Insurance

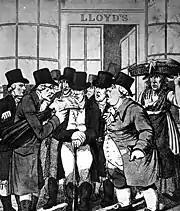
Lloyd's Coffee House was the first organized market for marine insurance.

Property insurance as we know it today can be traced to the Great Fire of London, which in 1666 devoured more than 13,000 houses. The devastating effects of the fire converted the development of insurance "from a matter of convenience into one of urgency, a change of opinion reflected in Sir Christopher Wren's inclusion of a site for "the Insurance Office" in his new plan for London in 1667." A number of attempted fire insurance schemes came to nothing, but in 1681, economist Nicholas Barbon and eleven associates established the first fire insurance company, the "Insurance Office for Houses", at the back of the Royal Exchange to insure brick and frame homes. Initially, 5,000 homes were insured by his Insurance Office.